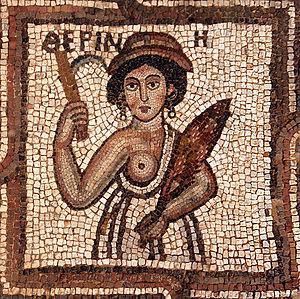
La mosaïque byzantine, dont l’apogée se situe entre le VIᵉ siècle et le XVᵉ siècle, plonge ses racines dans une longue tradition venue de la Grèce antique et de Rome. À partir du IVᵉ siècle, les églises chrétiennes adoptèrent et adaptèrent cette tradition pour dépeindre des scènes de la vie religieuse et de la Bible, non plus sur les pavements de leurs édifices mais sur leurs murs et leurs plafonds. Les artistes byzantins devinrent renommés pour leur technique et leur inspiration, influençant ceux du royaume normand de Sicile au XIIᵉ siècle ainsi que ceux de Venise, de Rome et d’autres villes de l’ancienne Italie byzantine, de même que ceux de Russie, d’Ukraine et d’autres pays du monde orthodoxe. L’art de la mosaïque s’estompa au cours de la Renaissance quoique divers artistes comme Raphaël continuèrent à pratiquer les anciennes techniques. Hors de l’empire byzantin, ces techniques furent adoptées à la fois par des artistes juifs pour la décoration des synagogues et par des artistes musulmans pour celle des mosquées et des palais.
Les seins sont les mamelles des femmes, organe pair contenant une glande mammaire qui sécrète du lait et permet l’allaitement des nouveau-nés et nourrissons.